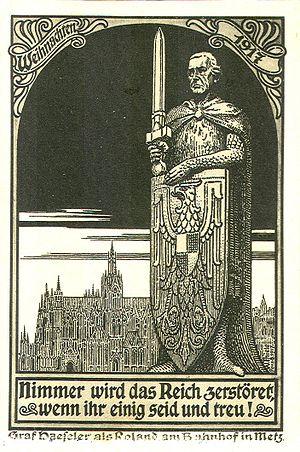
Gottlieb von Haeseler, ou Gottlieb Ferdinand Albert Alexis, comte de Haeseler était un officier supérieur de l'armée allemande du IIe Reich.